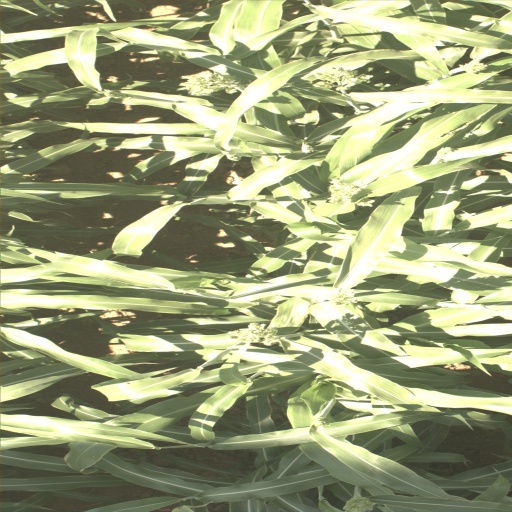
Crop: sorghum